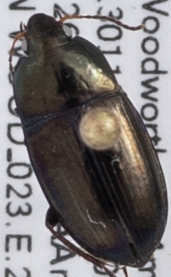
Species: Amara littoralis
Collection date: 2021-05-26
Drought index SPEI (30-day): -0.828
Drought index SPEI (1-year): -2.09
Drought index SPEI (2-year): -0.1